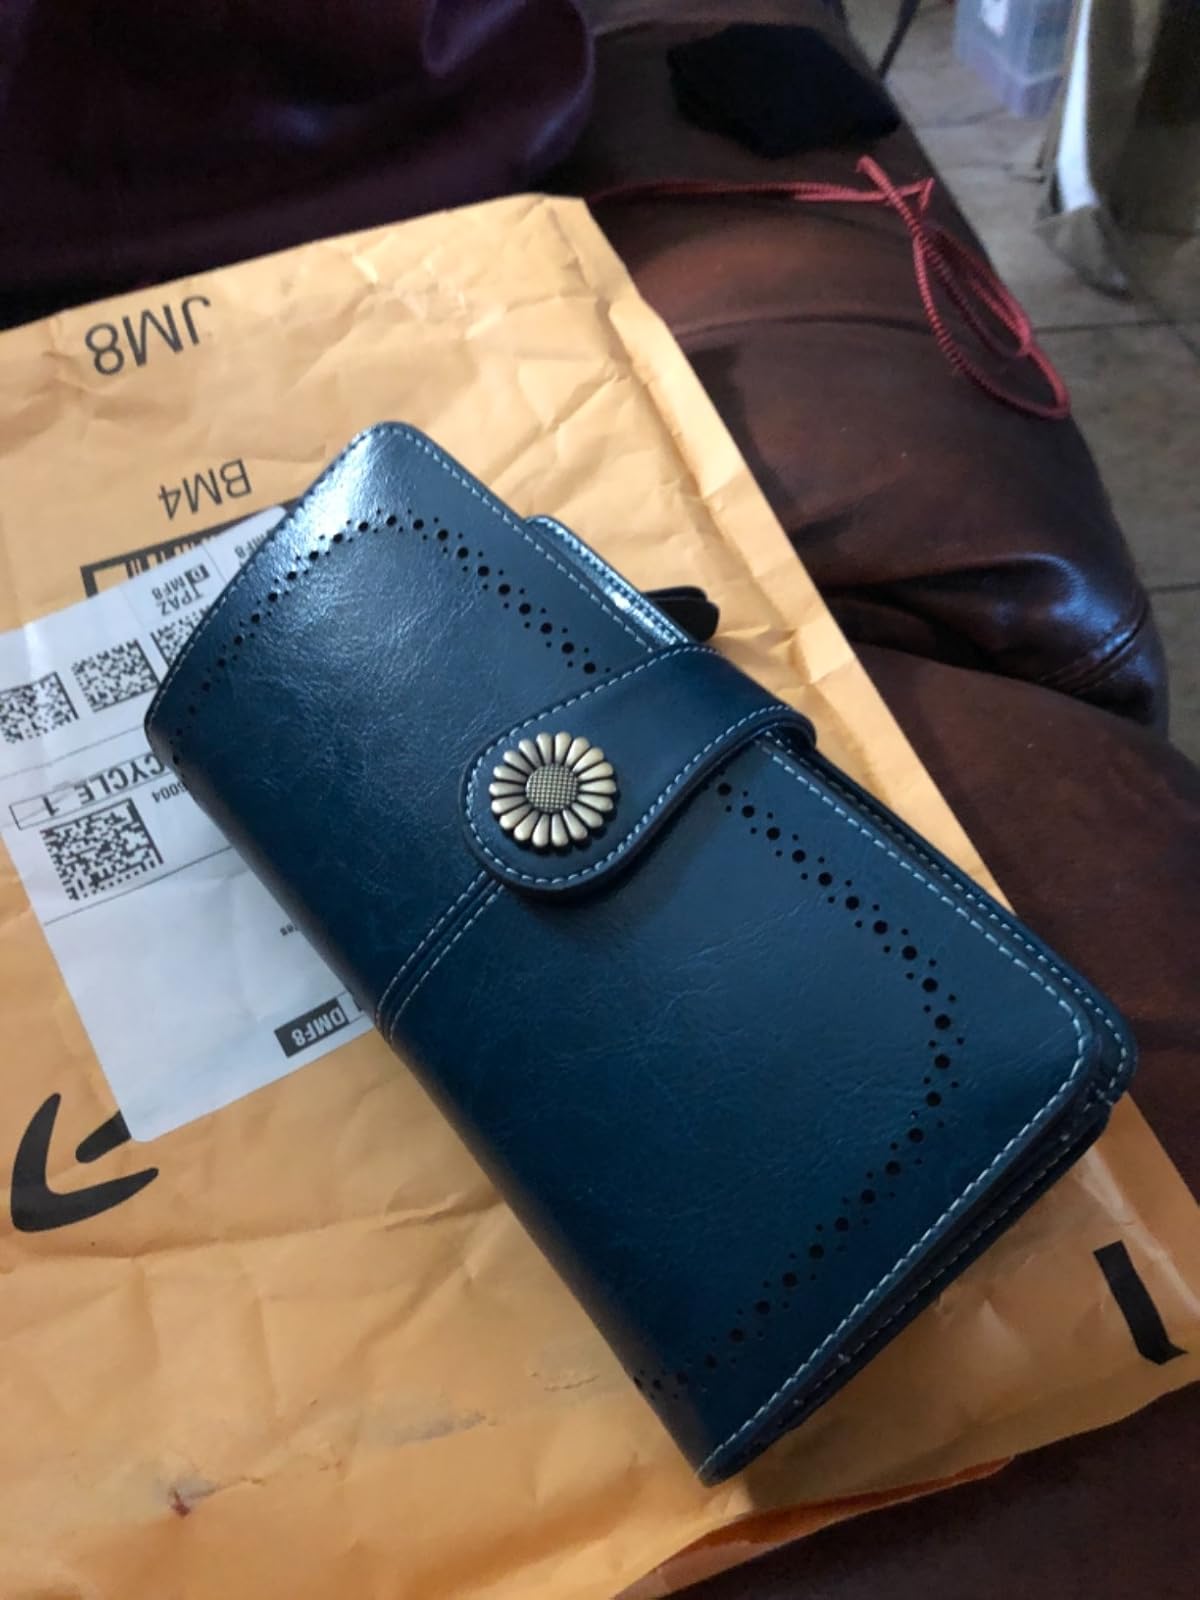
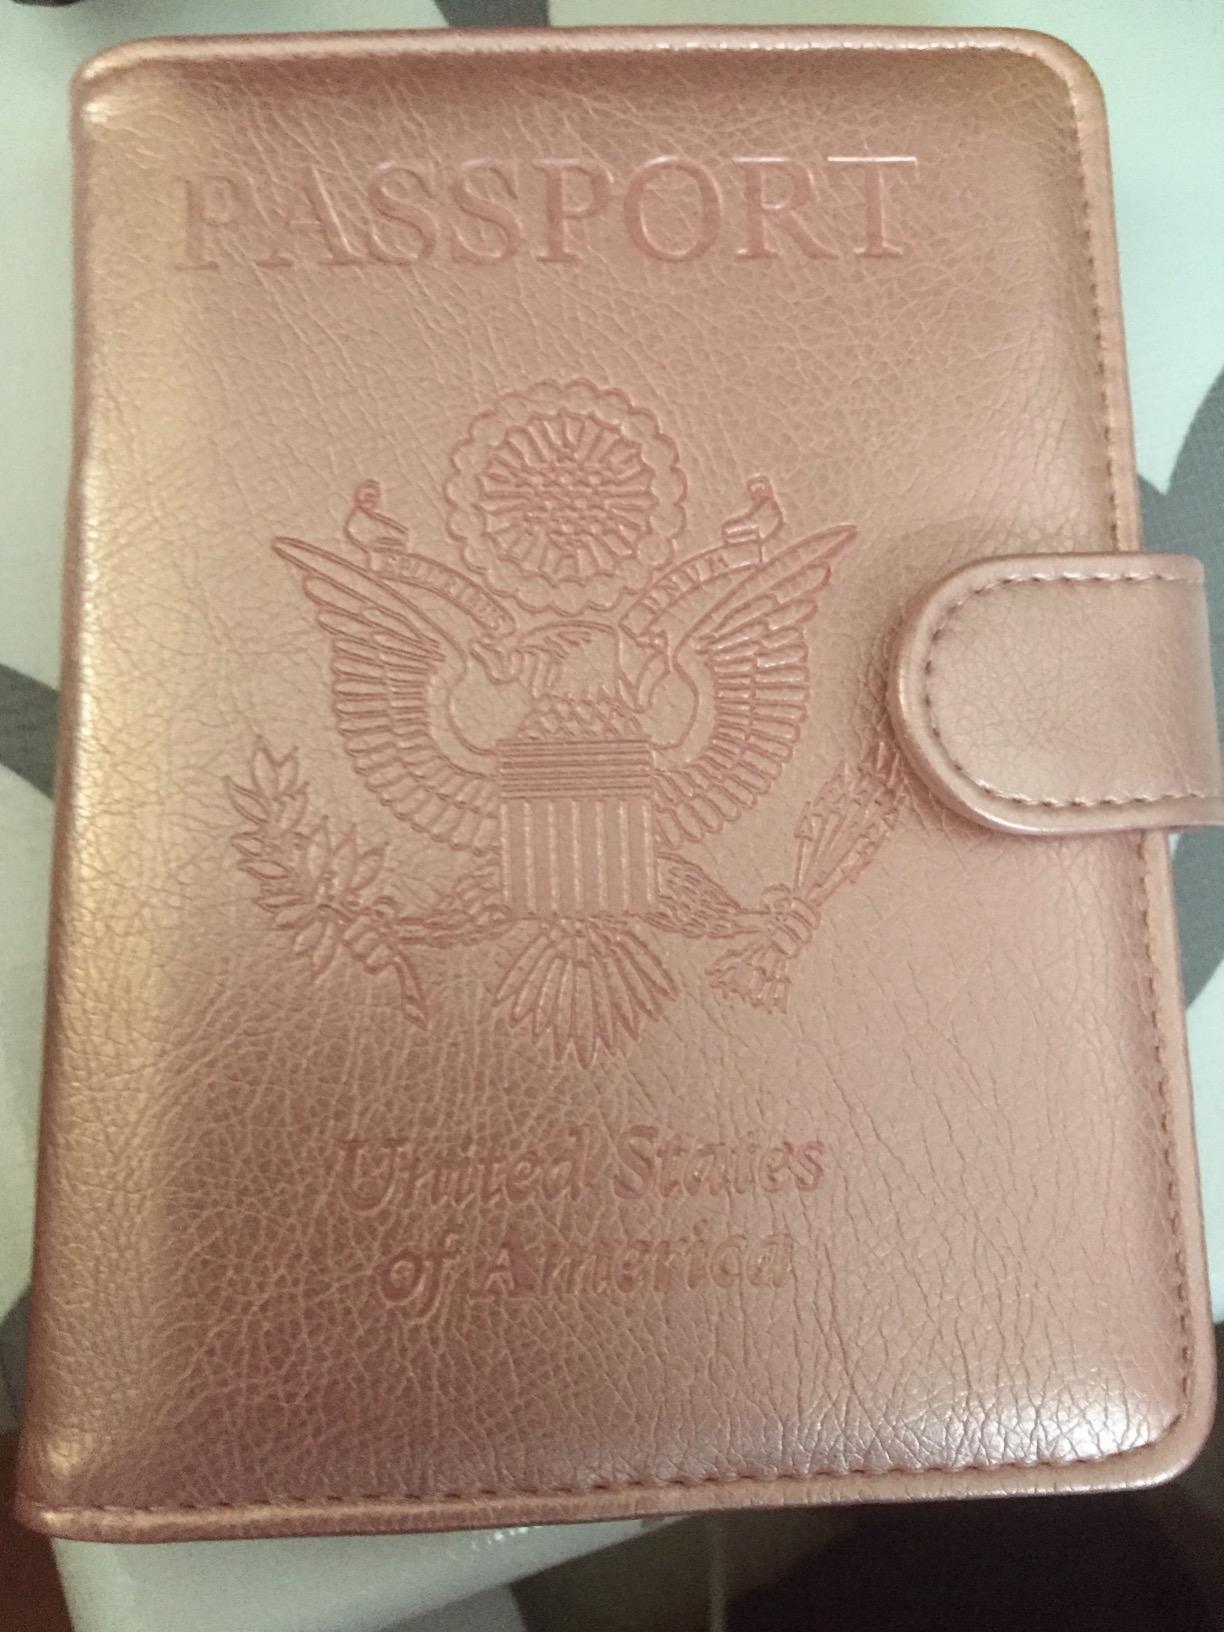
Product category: accessories_wallet
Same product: no